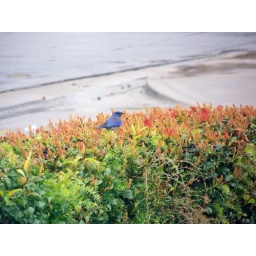
Spotted out our front window on a recent rainy day. The male bird's coloring stands out against the hedge.